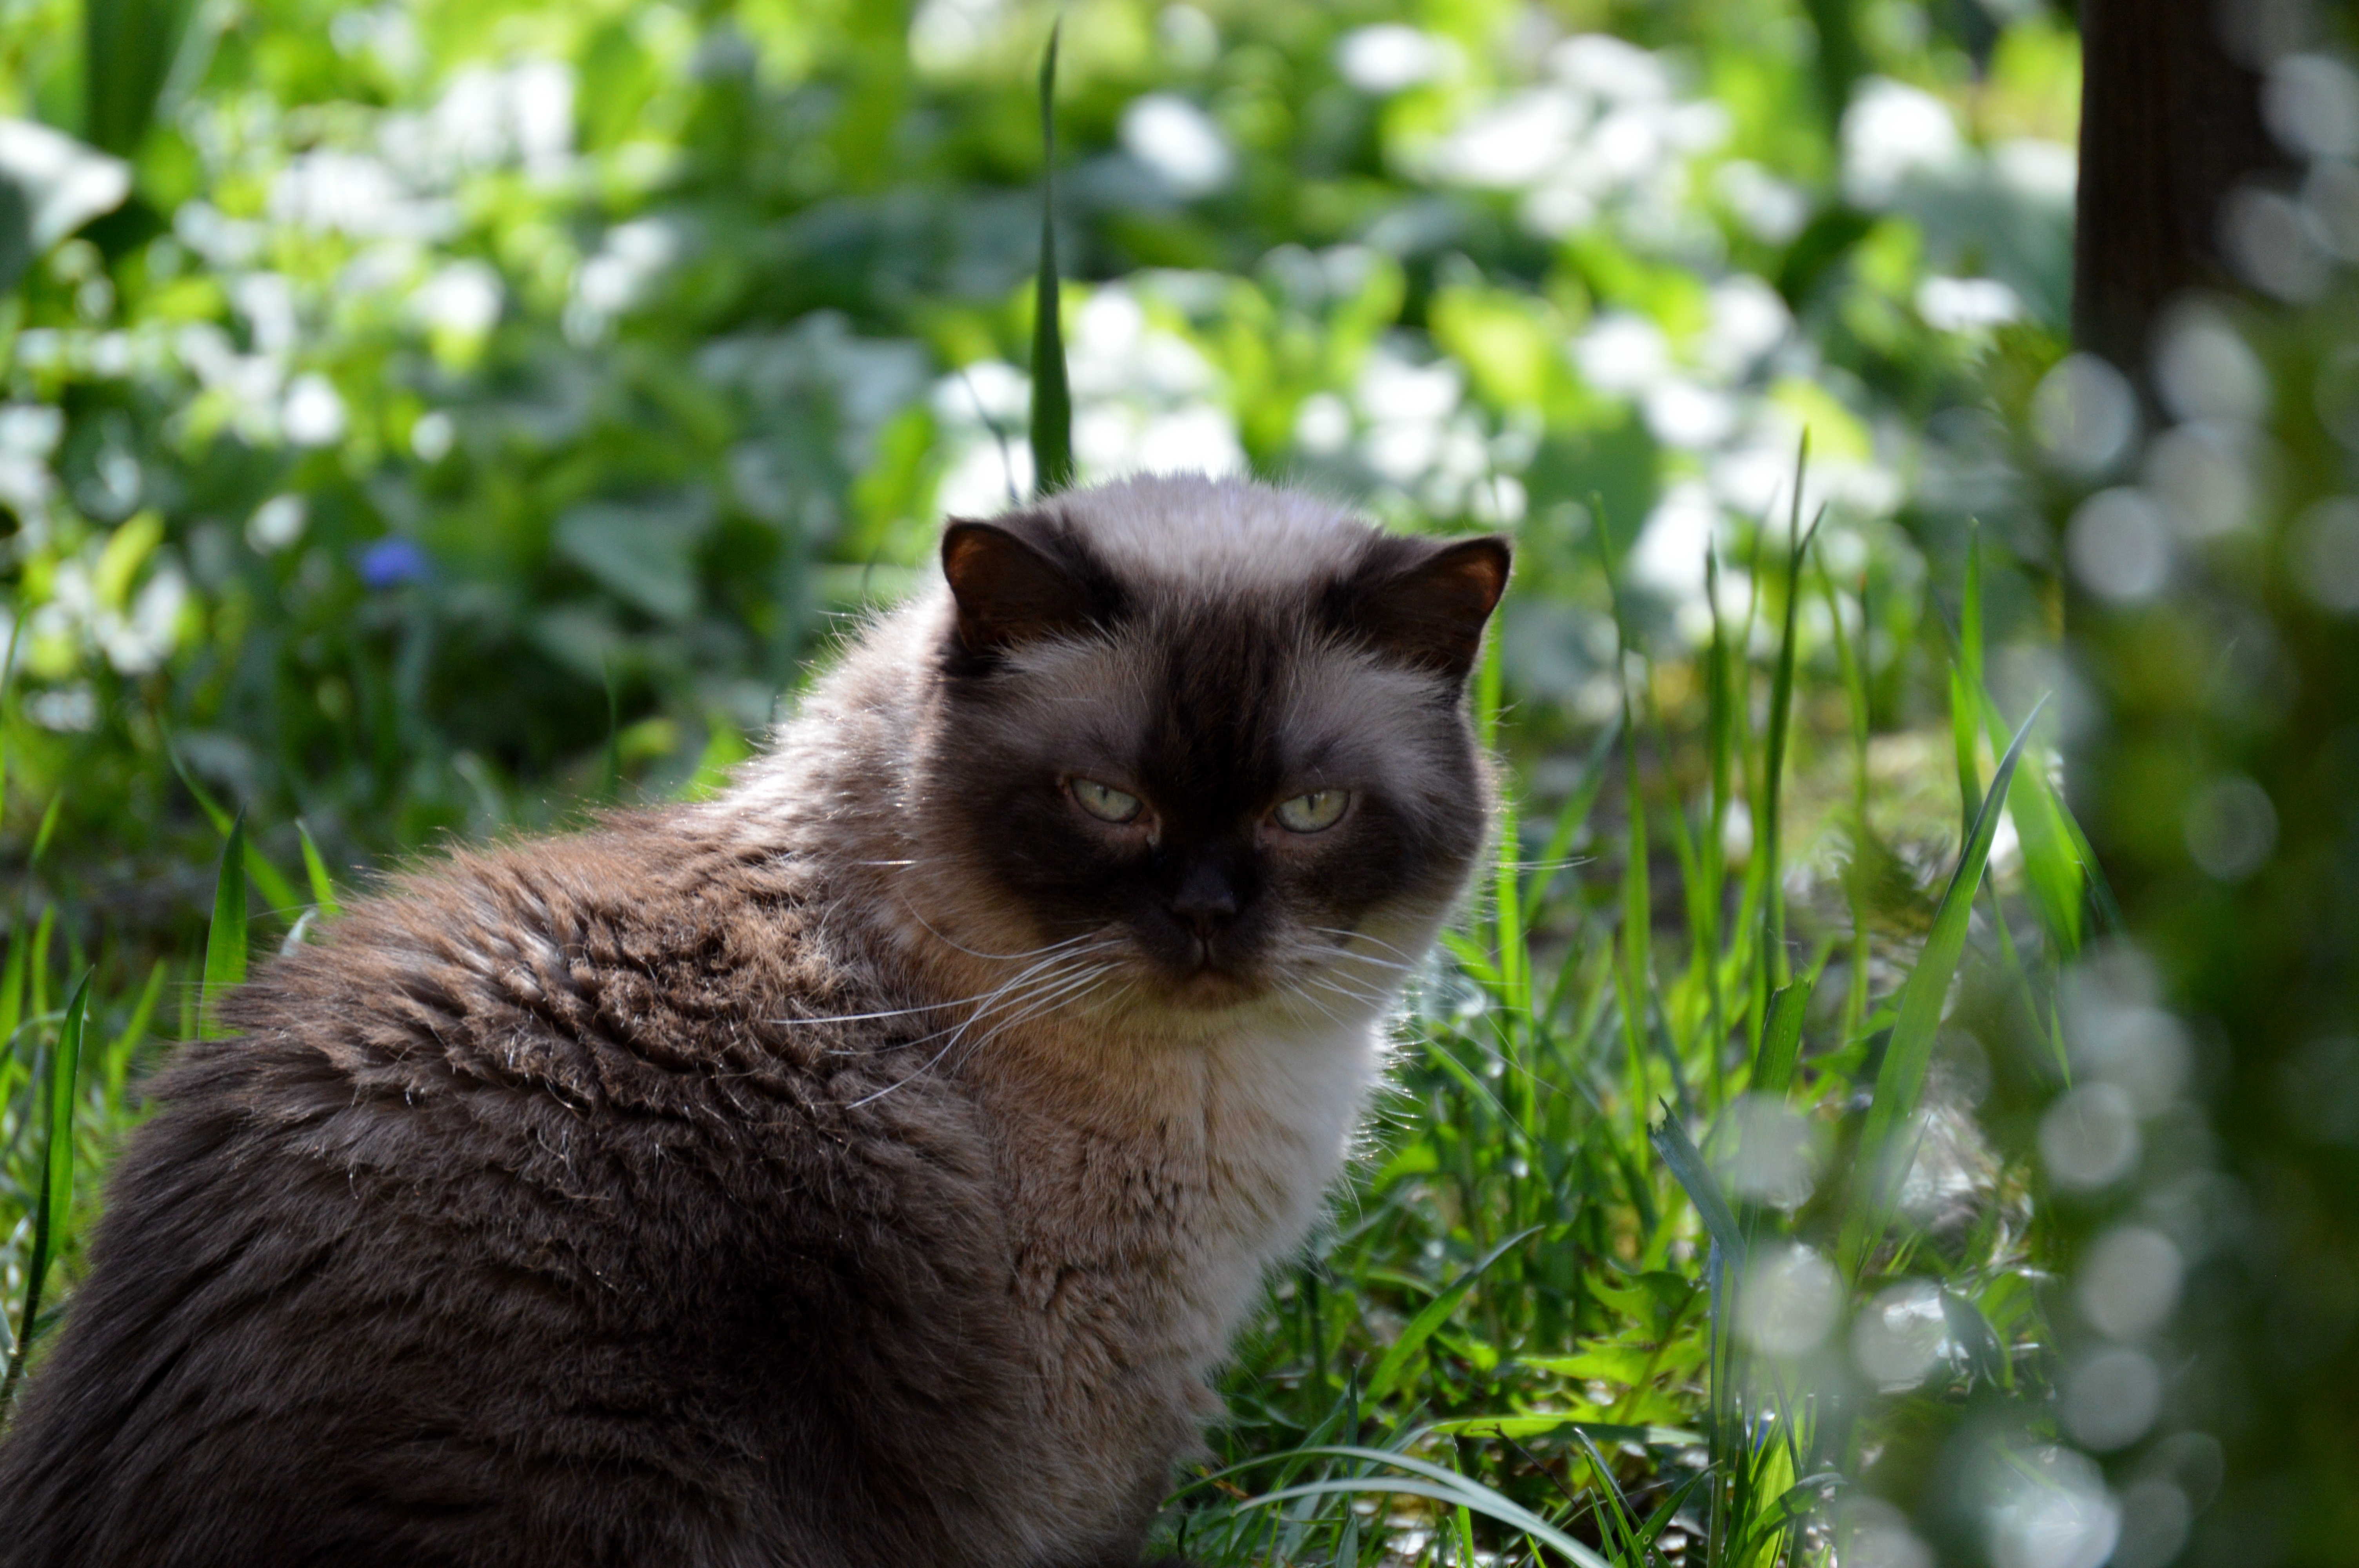
sweet, flower, fur, kitten, cat, brown, mammal, fauna, thoroughbred, pets, whiskers, beige, vertebrate, mieze, dreamy, dear, british shorthair, small to medium sized cats, cat like mammal, domestic short haired cat